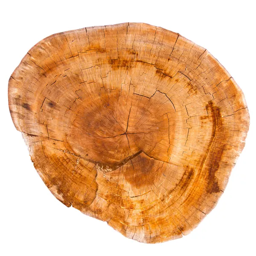
top view of a tree stump isolated on white background -- stock photo #